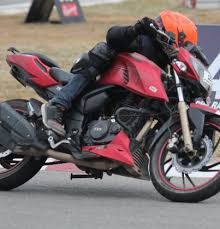
Vehicle type: Motorcycles